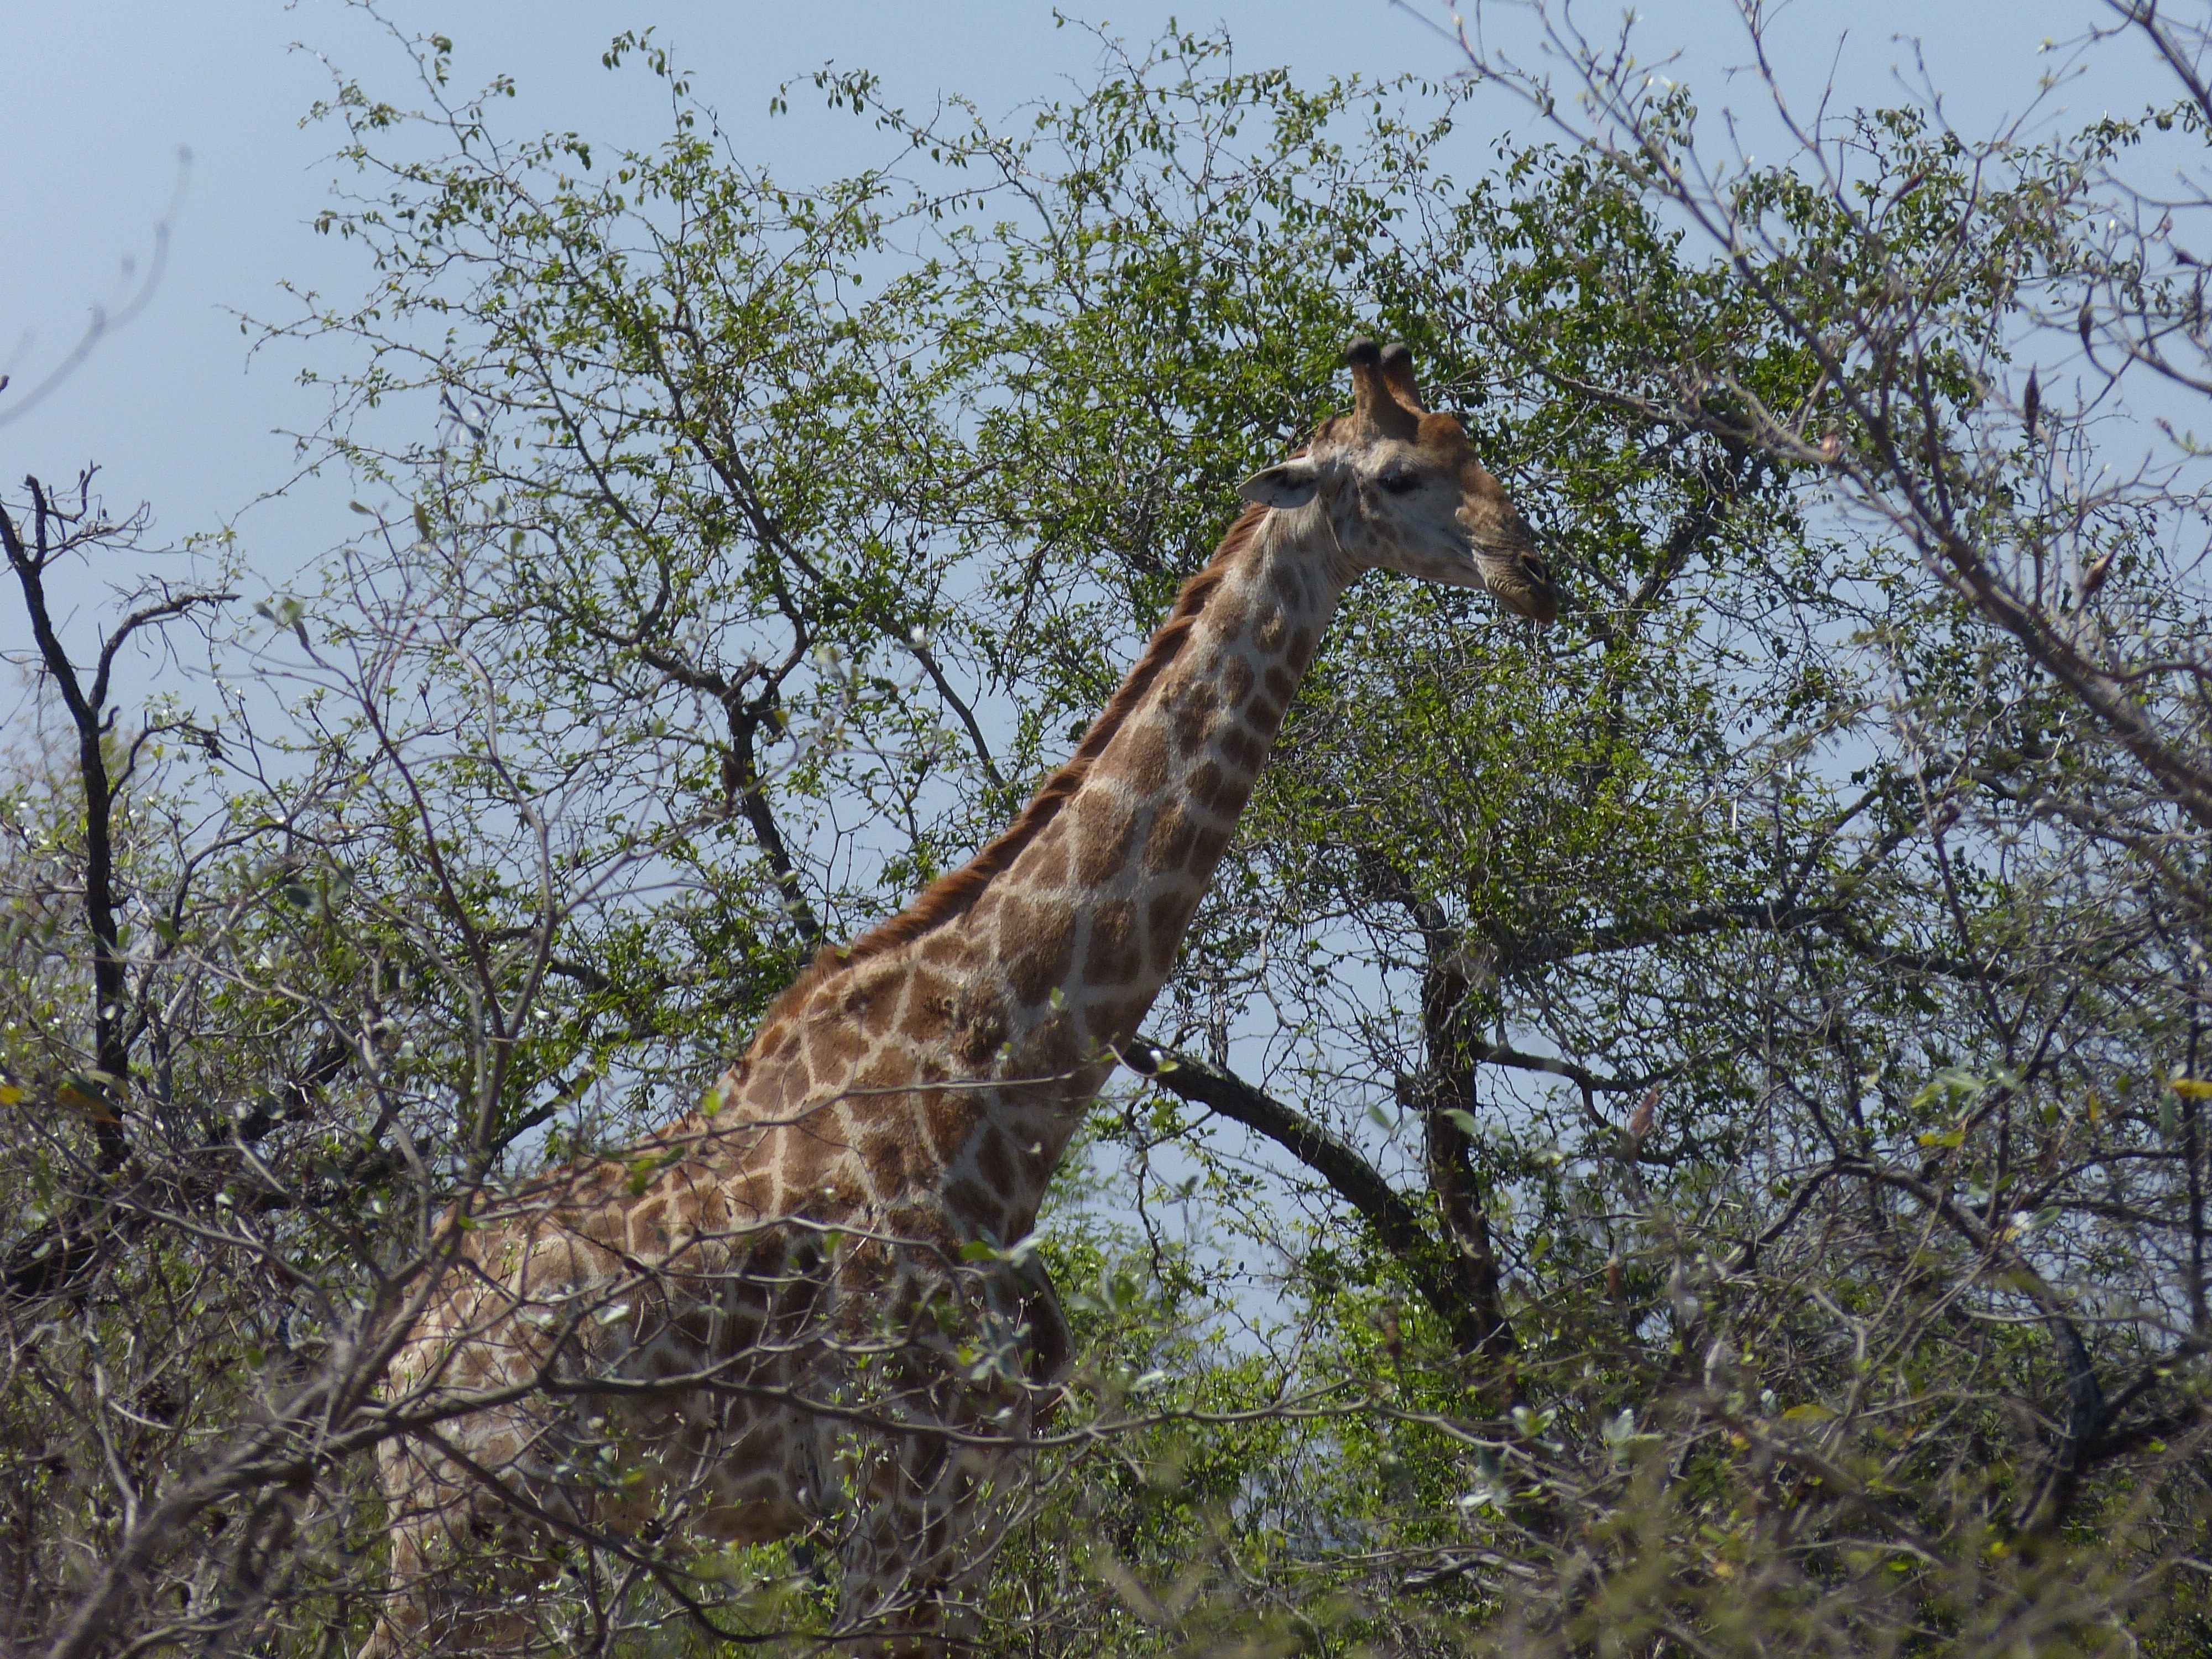
nature, wilderness, adventure, wildlife, africa, mammal, tourism, national park, fauna, savanna, giraffe, savannah, vertebrate, safari, drought, south africa, steppe, nature reserve, giraffidae, kruger national park